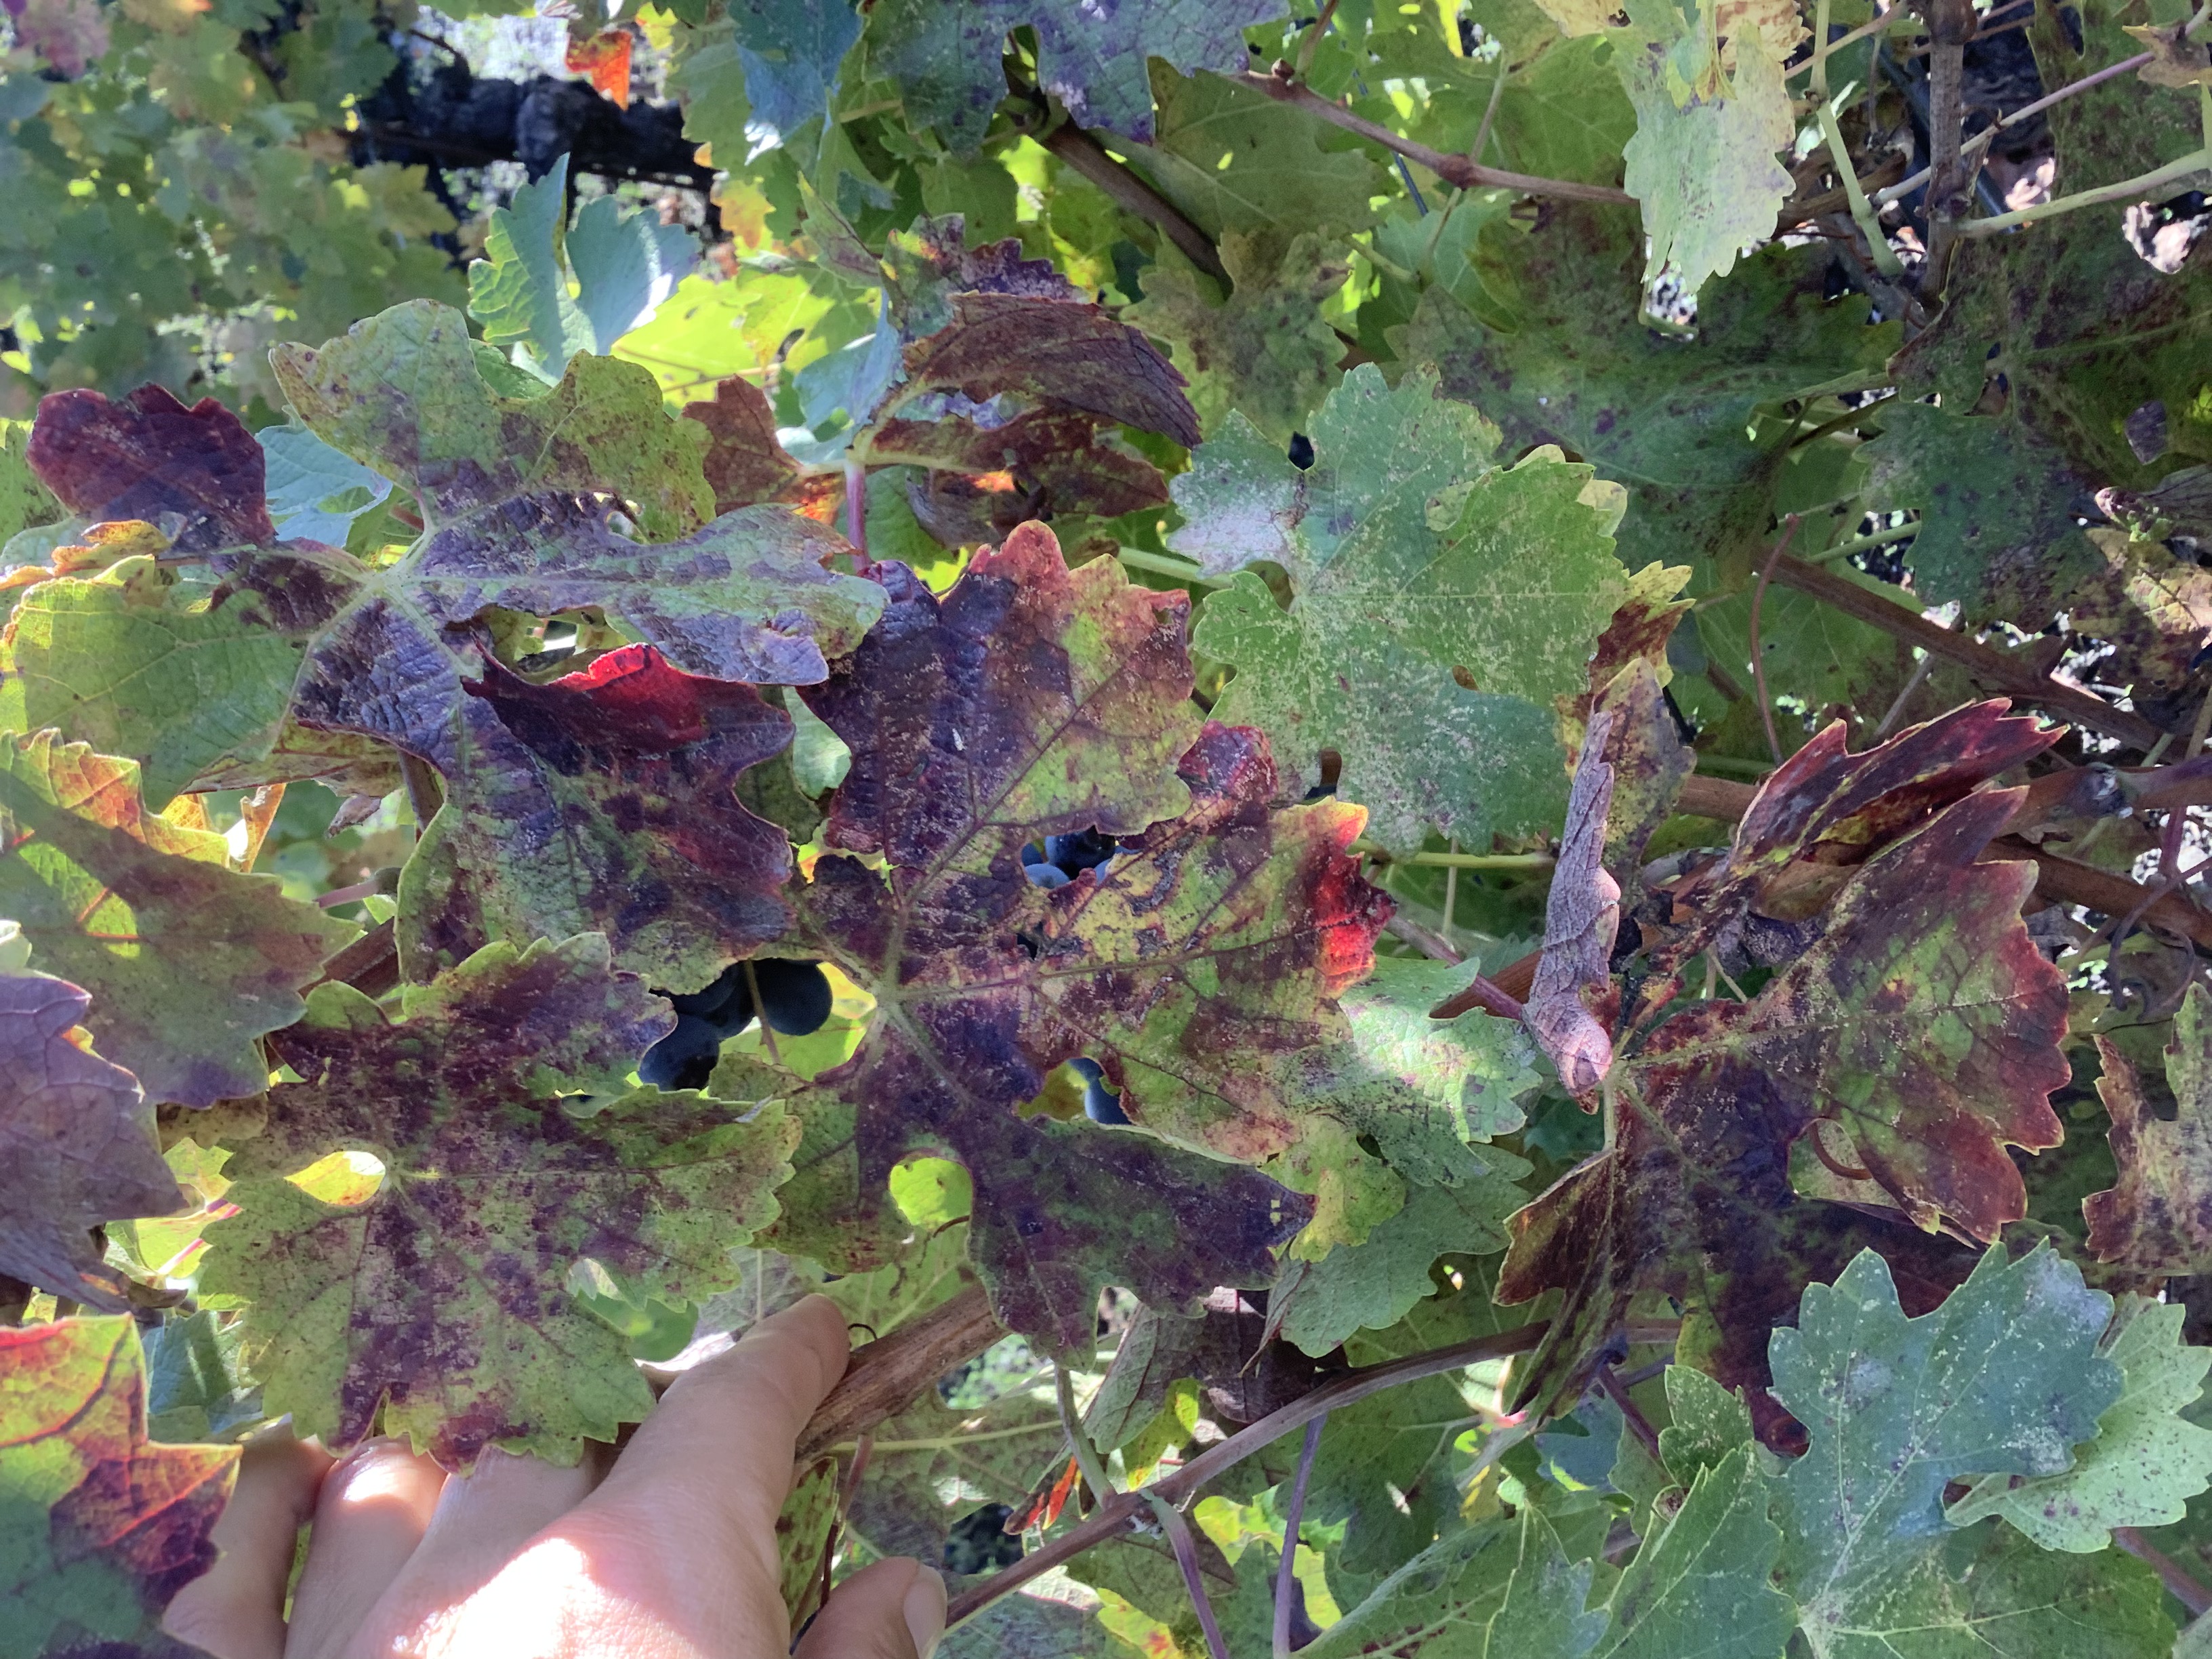
Label: Red Blotch